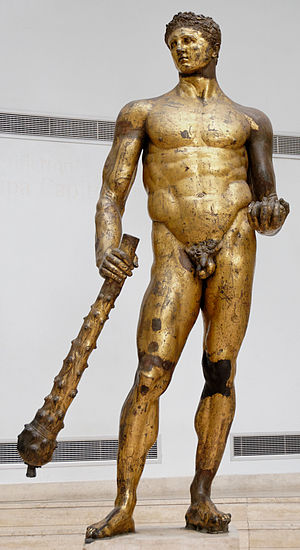
Kølle (våben)
Herkules med en kølle, statue i Musei Capitolini
Kølle er et knusende våben udviklet af trækøllen og er formodentlig et af de ældste af alle våben. En primitiv form er en baculum. Allerede i stenalderen begyndte man at udvide rækkevidde og slagkraft ved hjælp af runde eller hammerformede hoveder af sten.